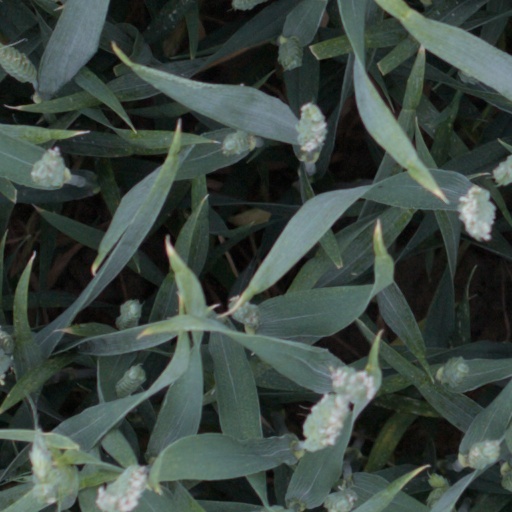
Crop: wheat